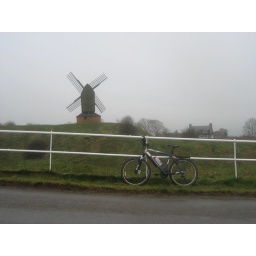
Fri 14 Mar 2008. Morning bike ride to the windmill on a hill in Brill.